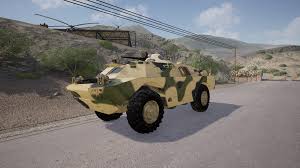
Label: BRDM